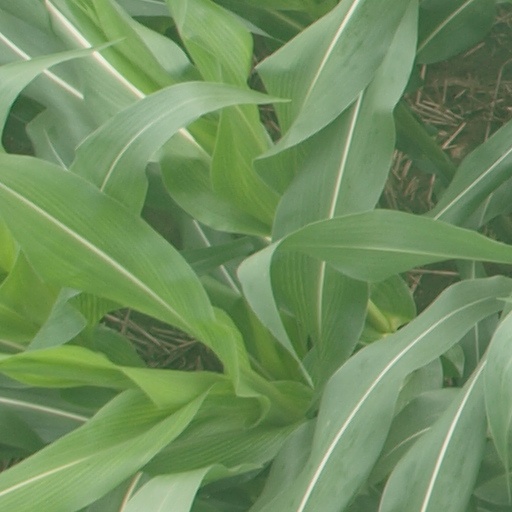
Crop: maize; corn